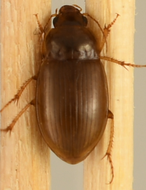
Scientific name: Amara quenseli
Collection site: Onaqui Site (ONAQ), plot ONAQ_005